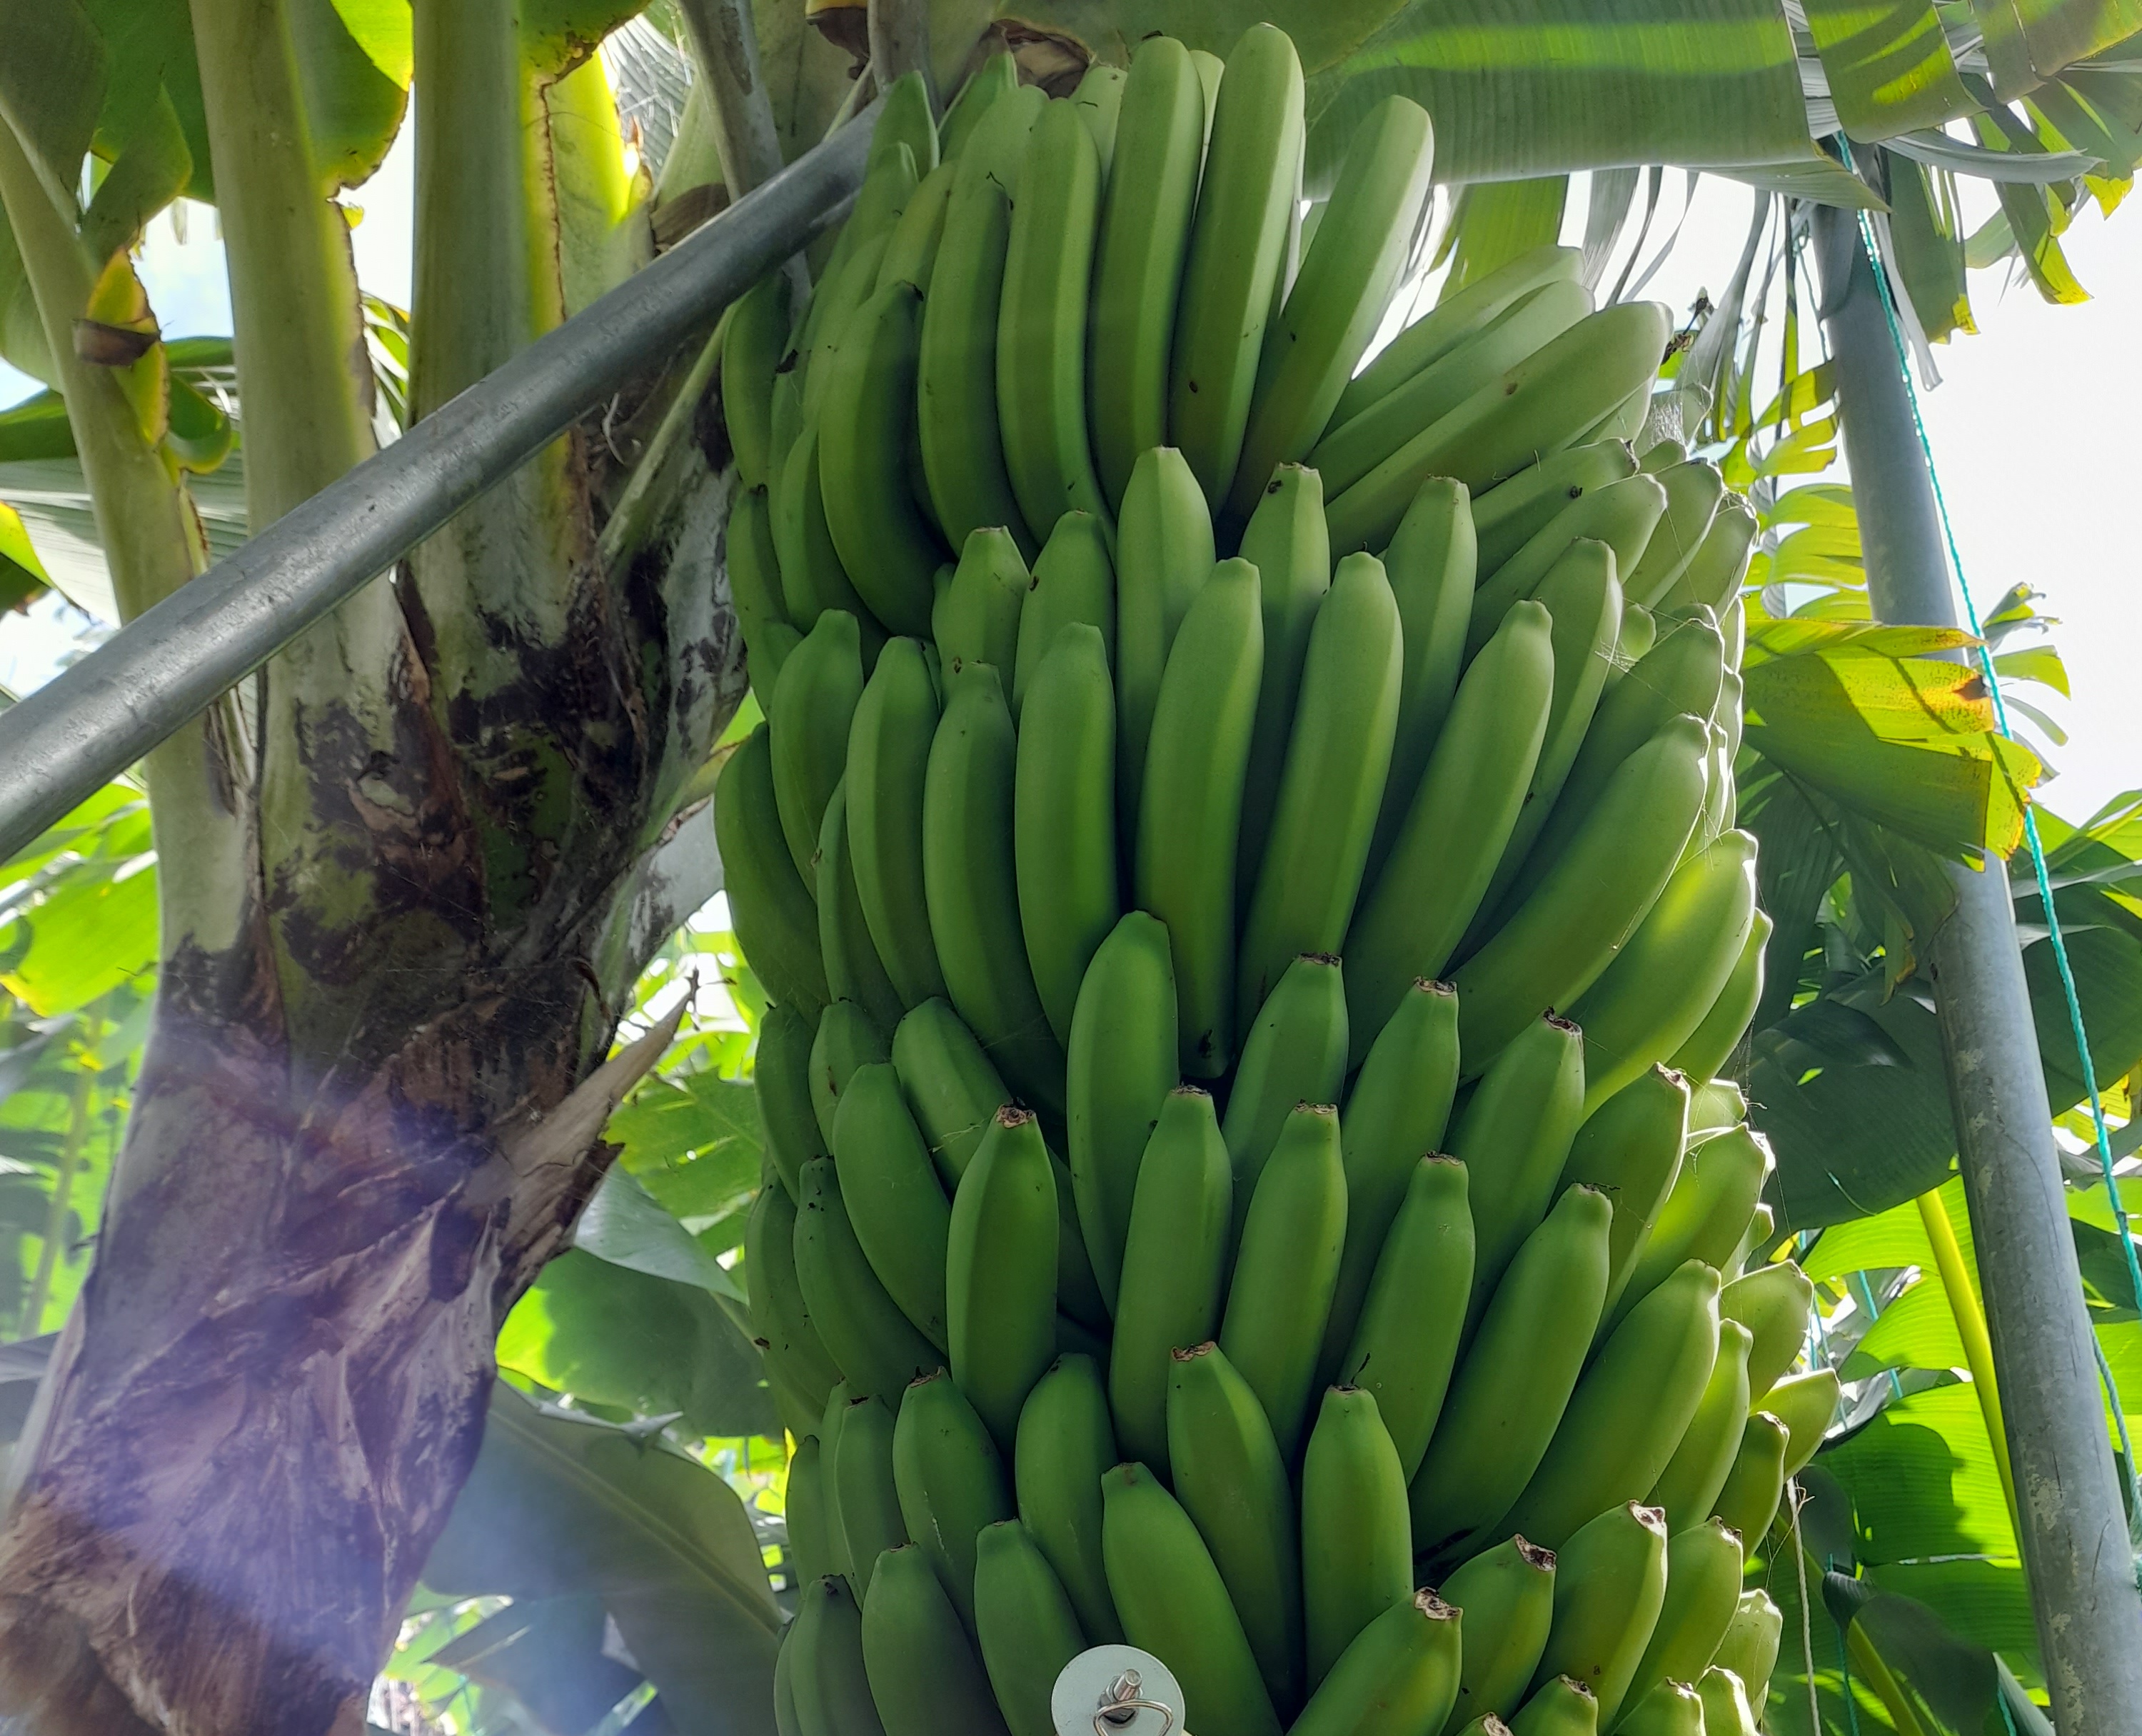
Label: Cut